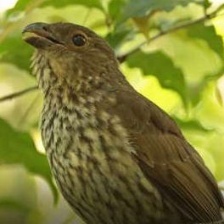
Species: FLAME BOWERBIRD
Scientific name: SERICULUS ARDENS